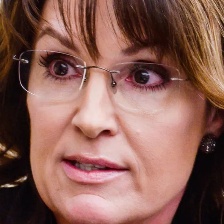
Species: LOONEY BIRDS
Scientific name: LUNATICUS AMERICONIS